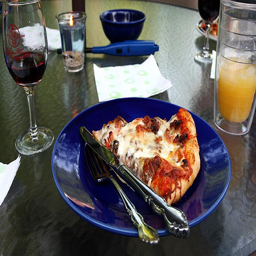
A slice of pizza on a blue plate with eating utensils.
Pizza, orange juice, and red wine sit on the table.
A slice of pizza sits on a plate with utensils.
A slice of pizza served on a blue plate
a plate of pizza on a table near a glass of wine